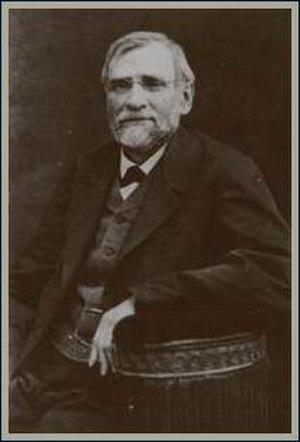
Oskar Kolberg, né le 22 février 1814 à Przysucha et mort le 3 juin 1890 à Cracovie, est un ethnographe, folkloriste et compositeur polonais.